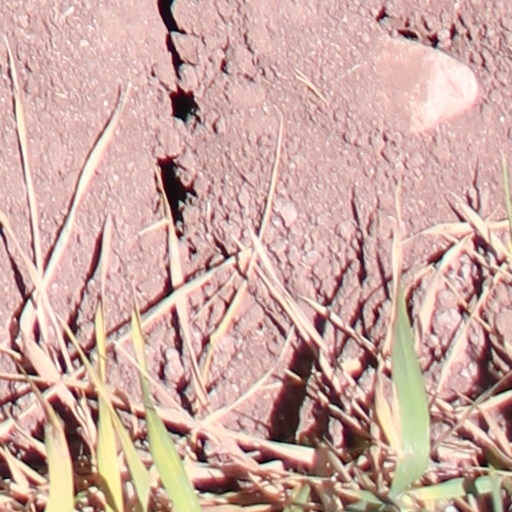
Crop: wheat